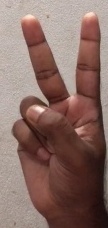
ASL sign: 2